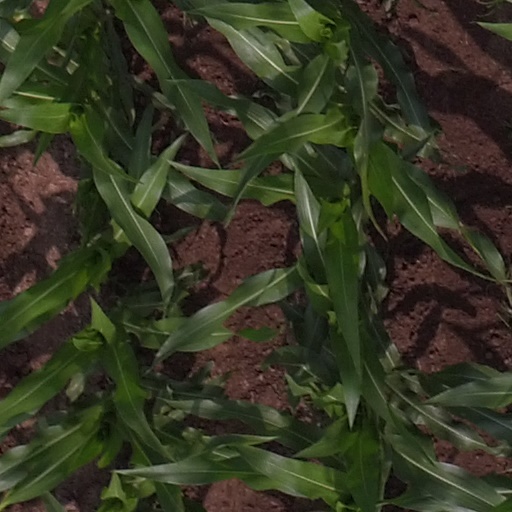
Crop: maize; corn